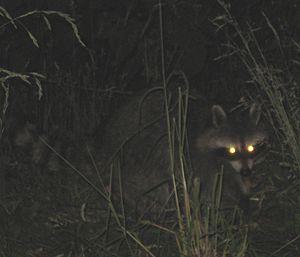
Le comptage de nuit est une méthode de dénombrement des animaux. Elle consiste à repérer un animal en pleine nuit en balayant un faisceau lumineux à l'aide d'une lampe halogène de forte puissance. L'identification se fait aux jumelles. Le comptage de nuit nécessite le travail de quatre personnes : un conducteur de vehicule tout terrain, un compteur et deux personnes pour les projecteurs. Afin d'éviter les aléas dus aux conditions climatiques et au déplacement des animaux, le comptage est réalisé plusieurs fois, à plusieurs jours d'intervalle.